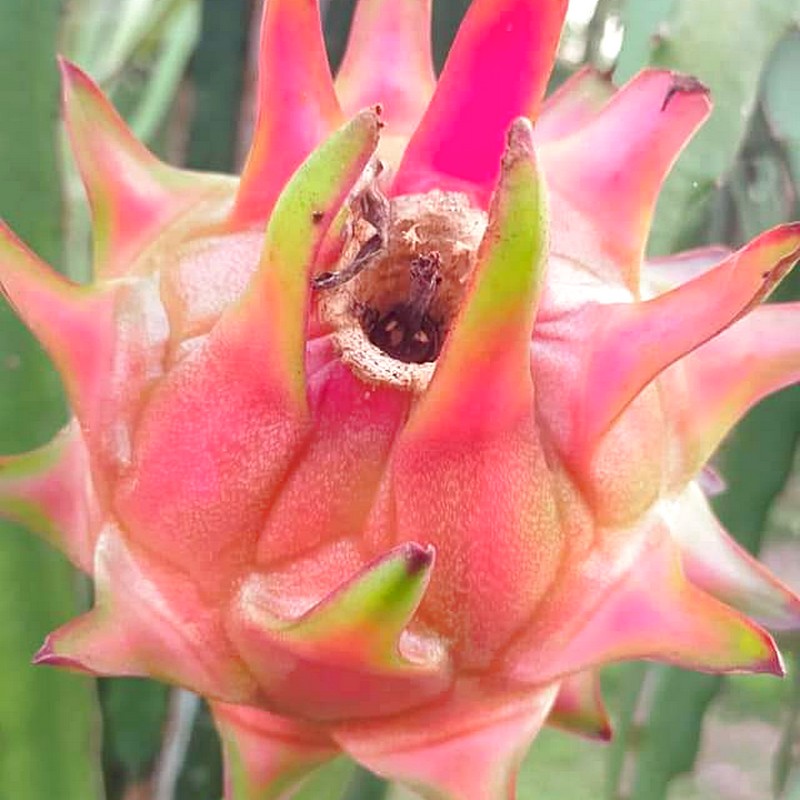
Label: Mature Dragon Fruit